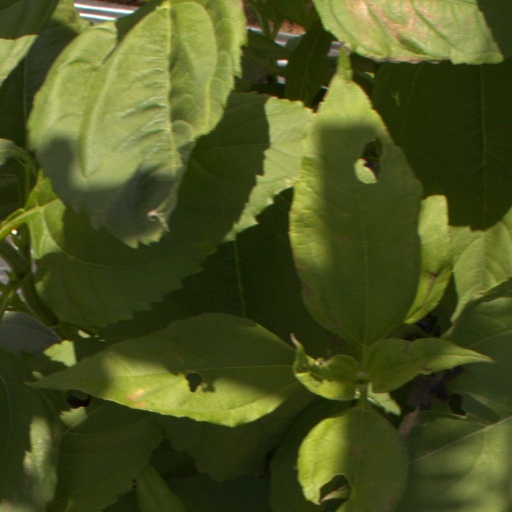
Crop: Jerusalem artichoke